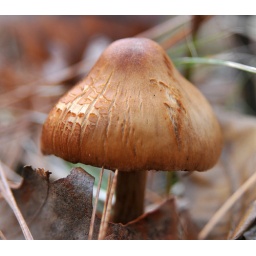
Brown mushroom growing on the forest floor in the fall